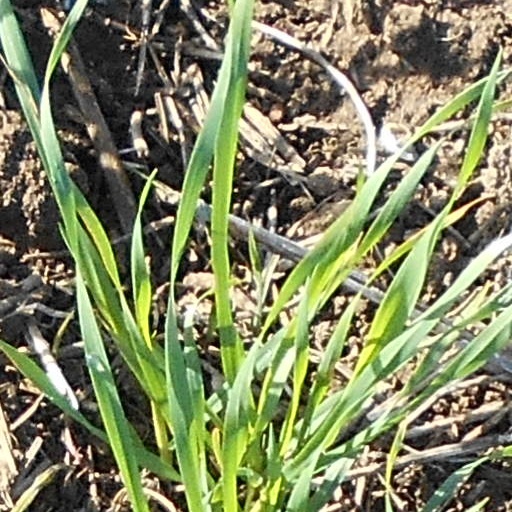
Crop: wheat